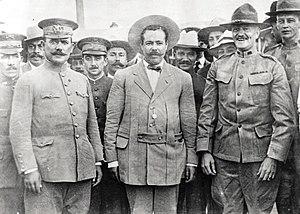
José Doroteo Arango Arámbula plus connu sous le pseudonyme de Francisco Villa, ainsi que sous l'hypocoristique mexicain de Francisco : Pancho, né le, est un hors-la-loi mexicain devenu chef de la División del Norte et général de l'armée fédérale au cours de la révolution mexicaine.